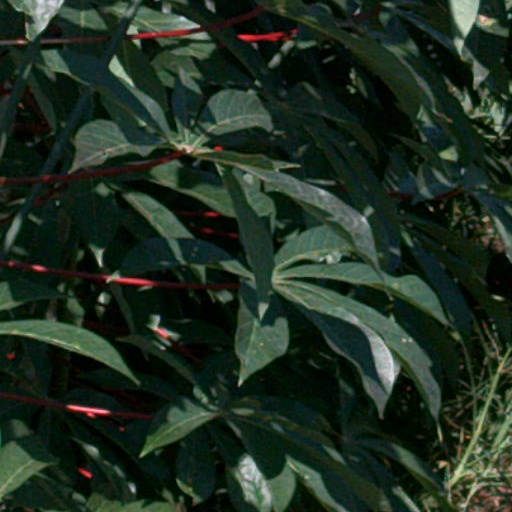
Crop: cassava